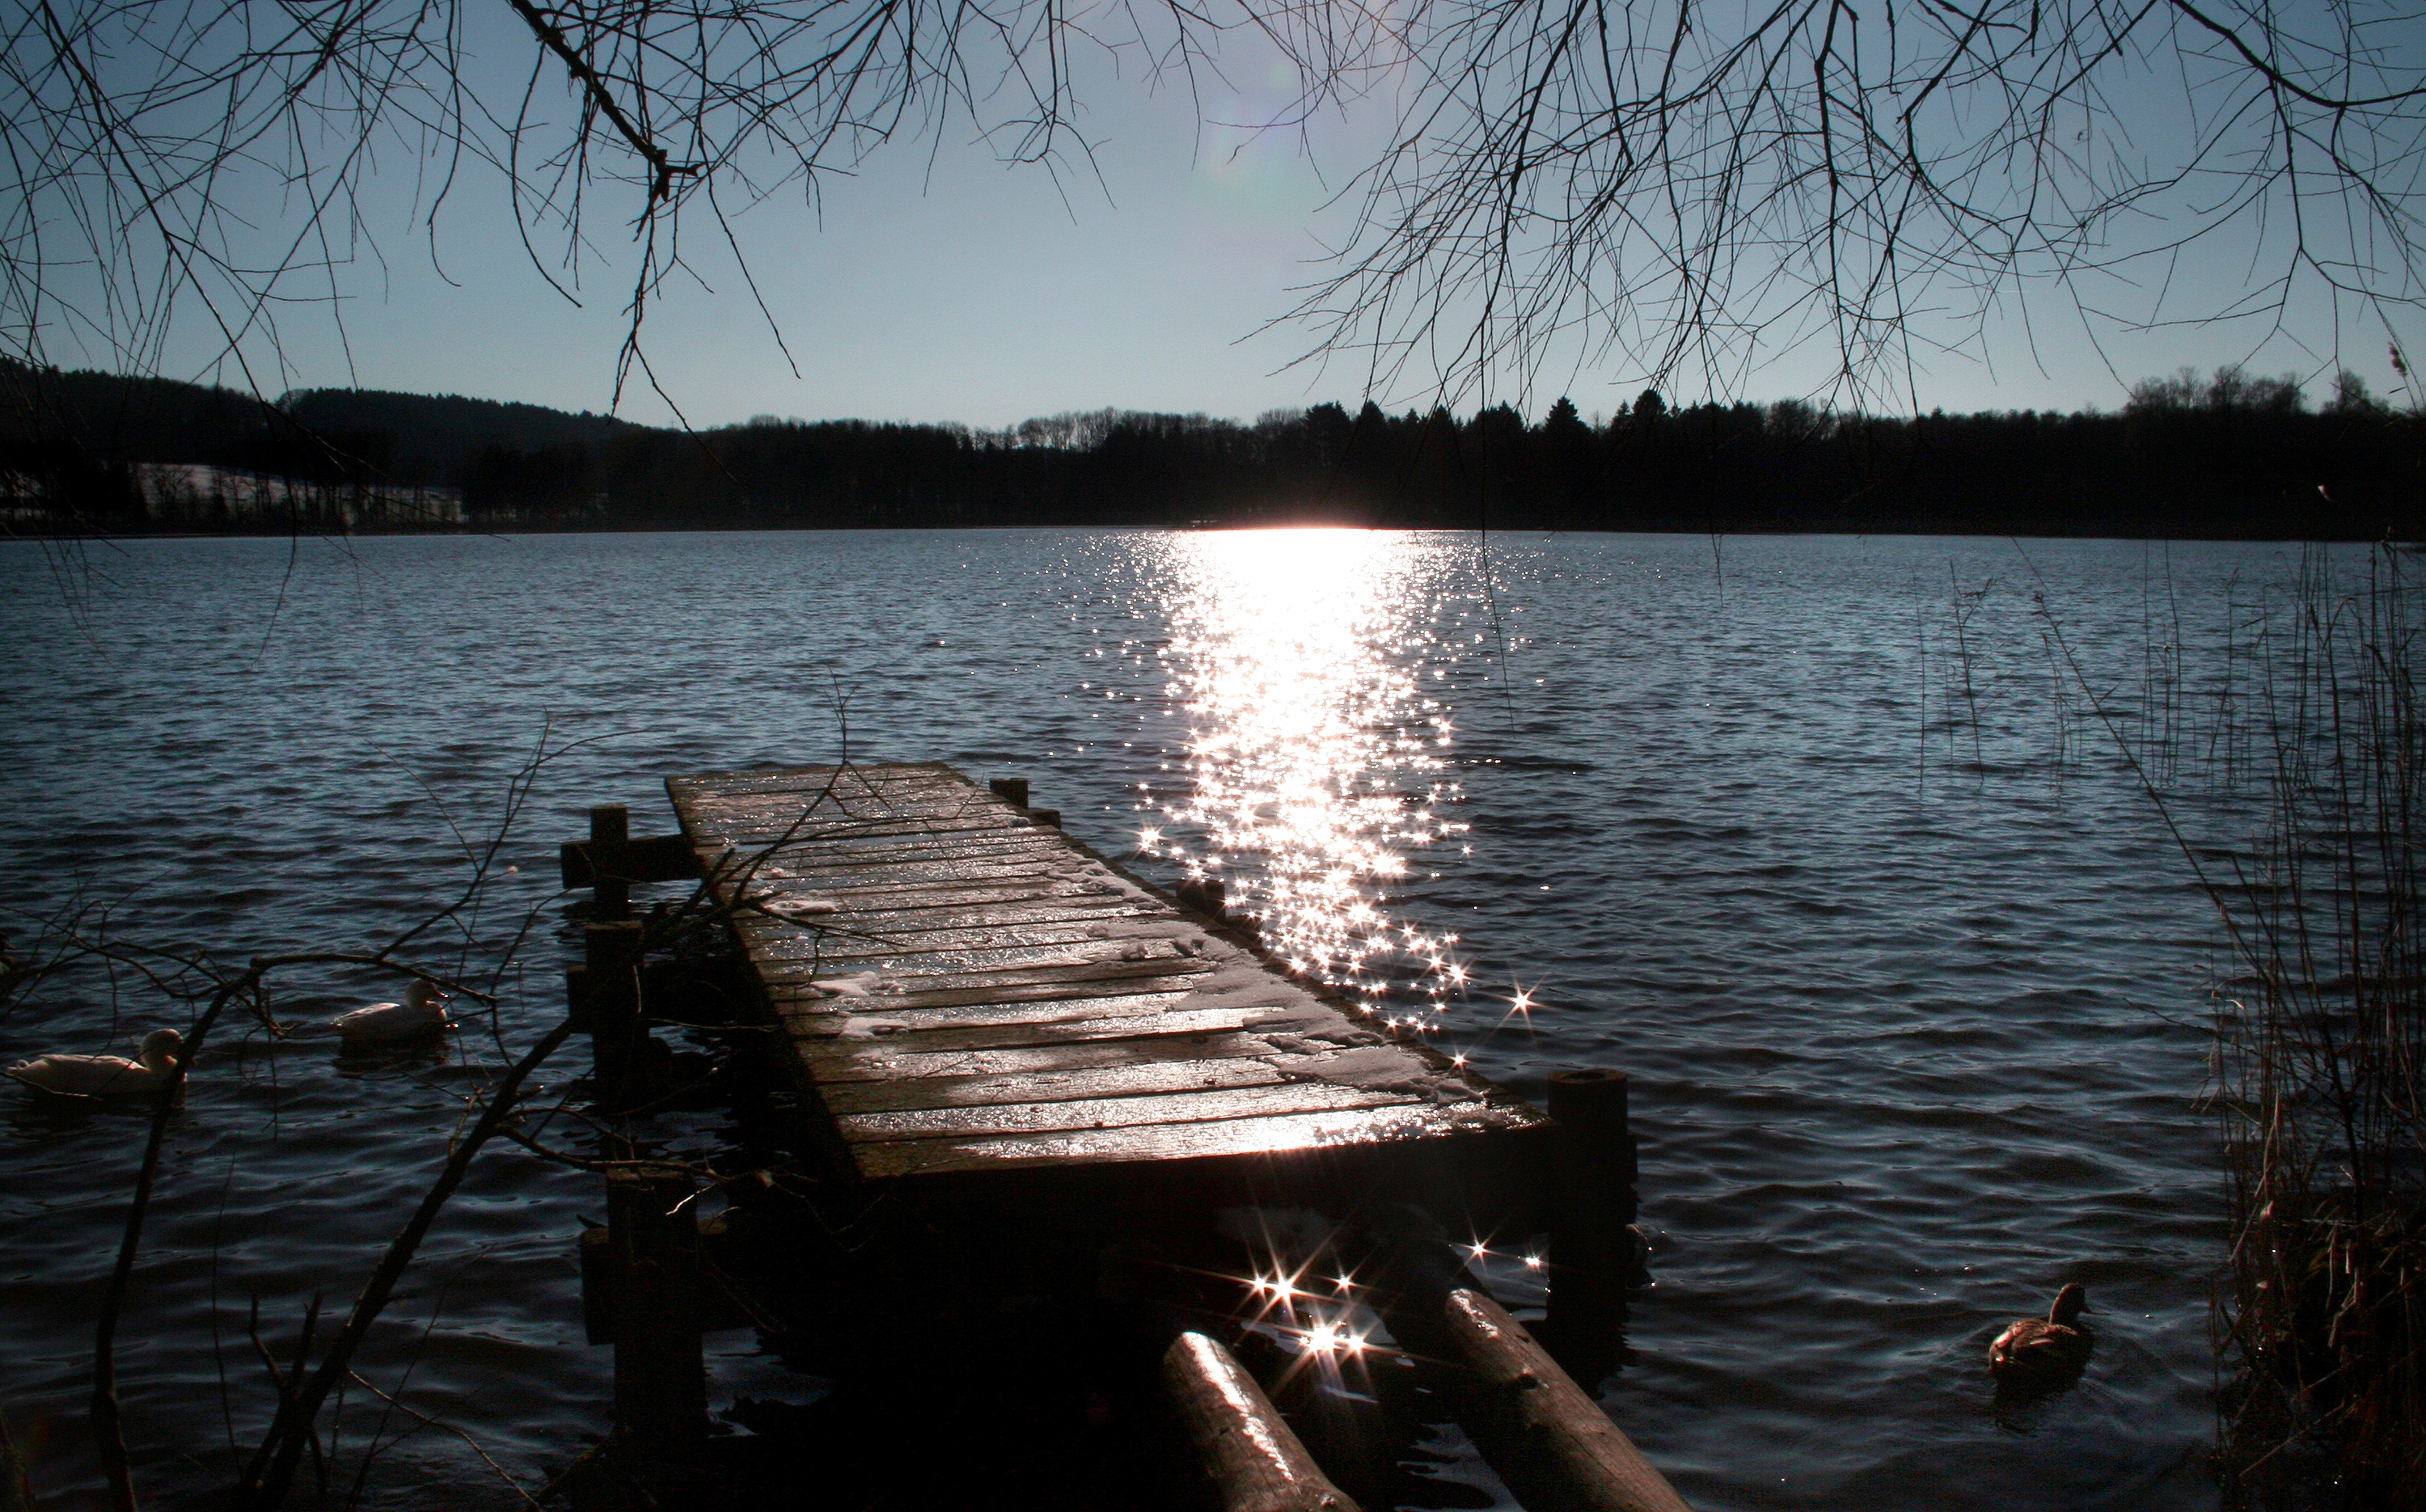
landscape, water, dock, boardwalk, sun, sunset, boat, morning, lake, river, dusk, idyllic, web, evening, spring, reflection, vehicle, jetty, waterway, bank, duck, boating, quiet, mood, silent, waters, burg schisee, watercraft rowing